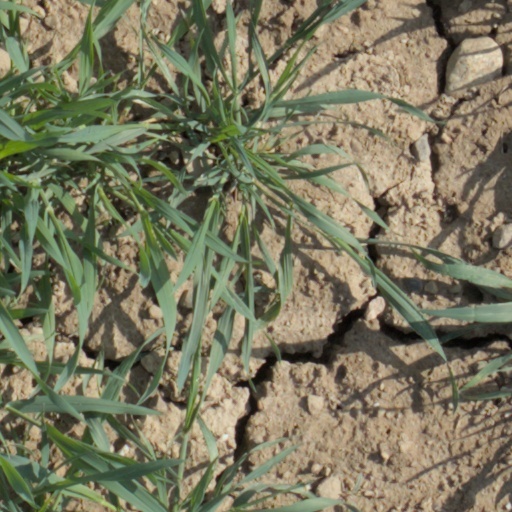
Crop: wheat